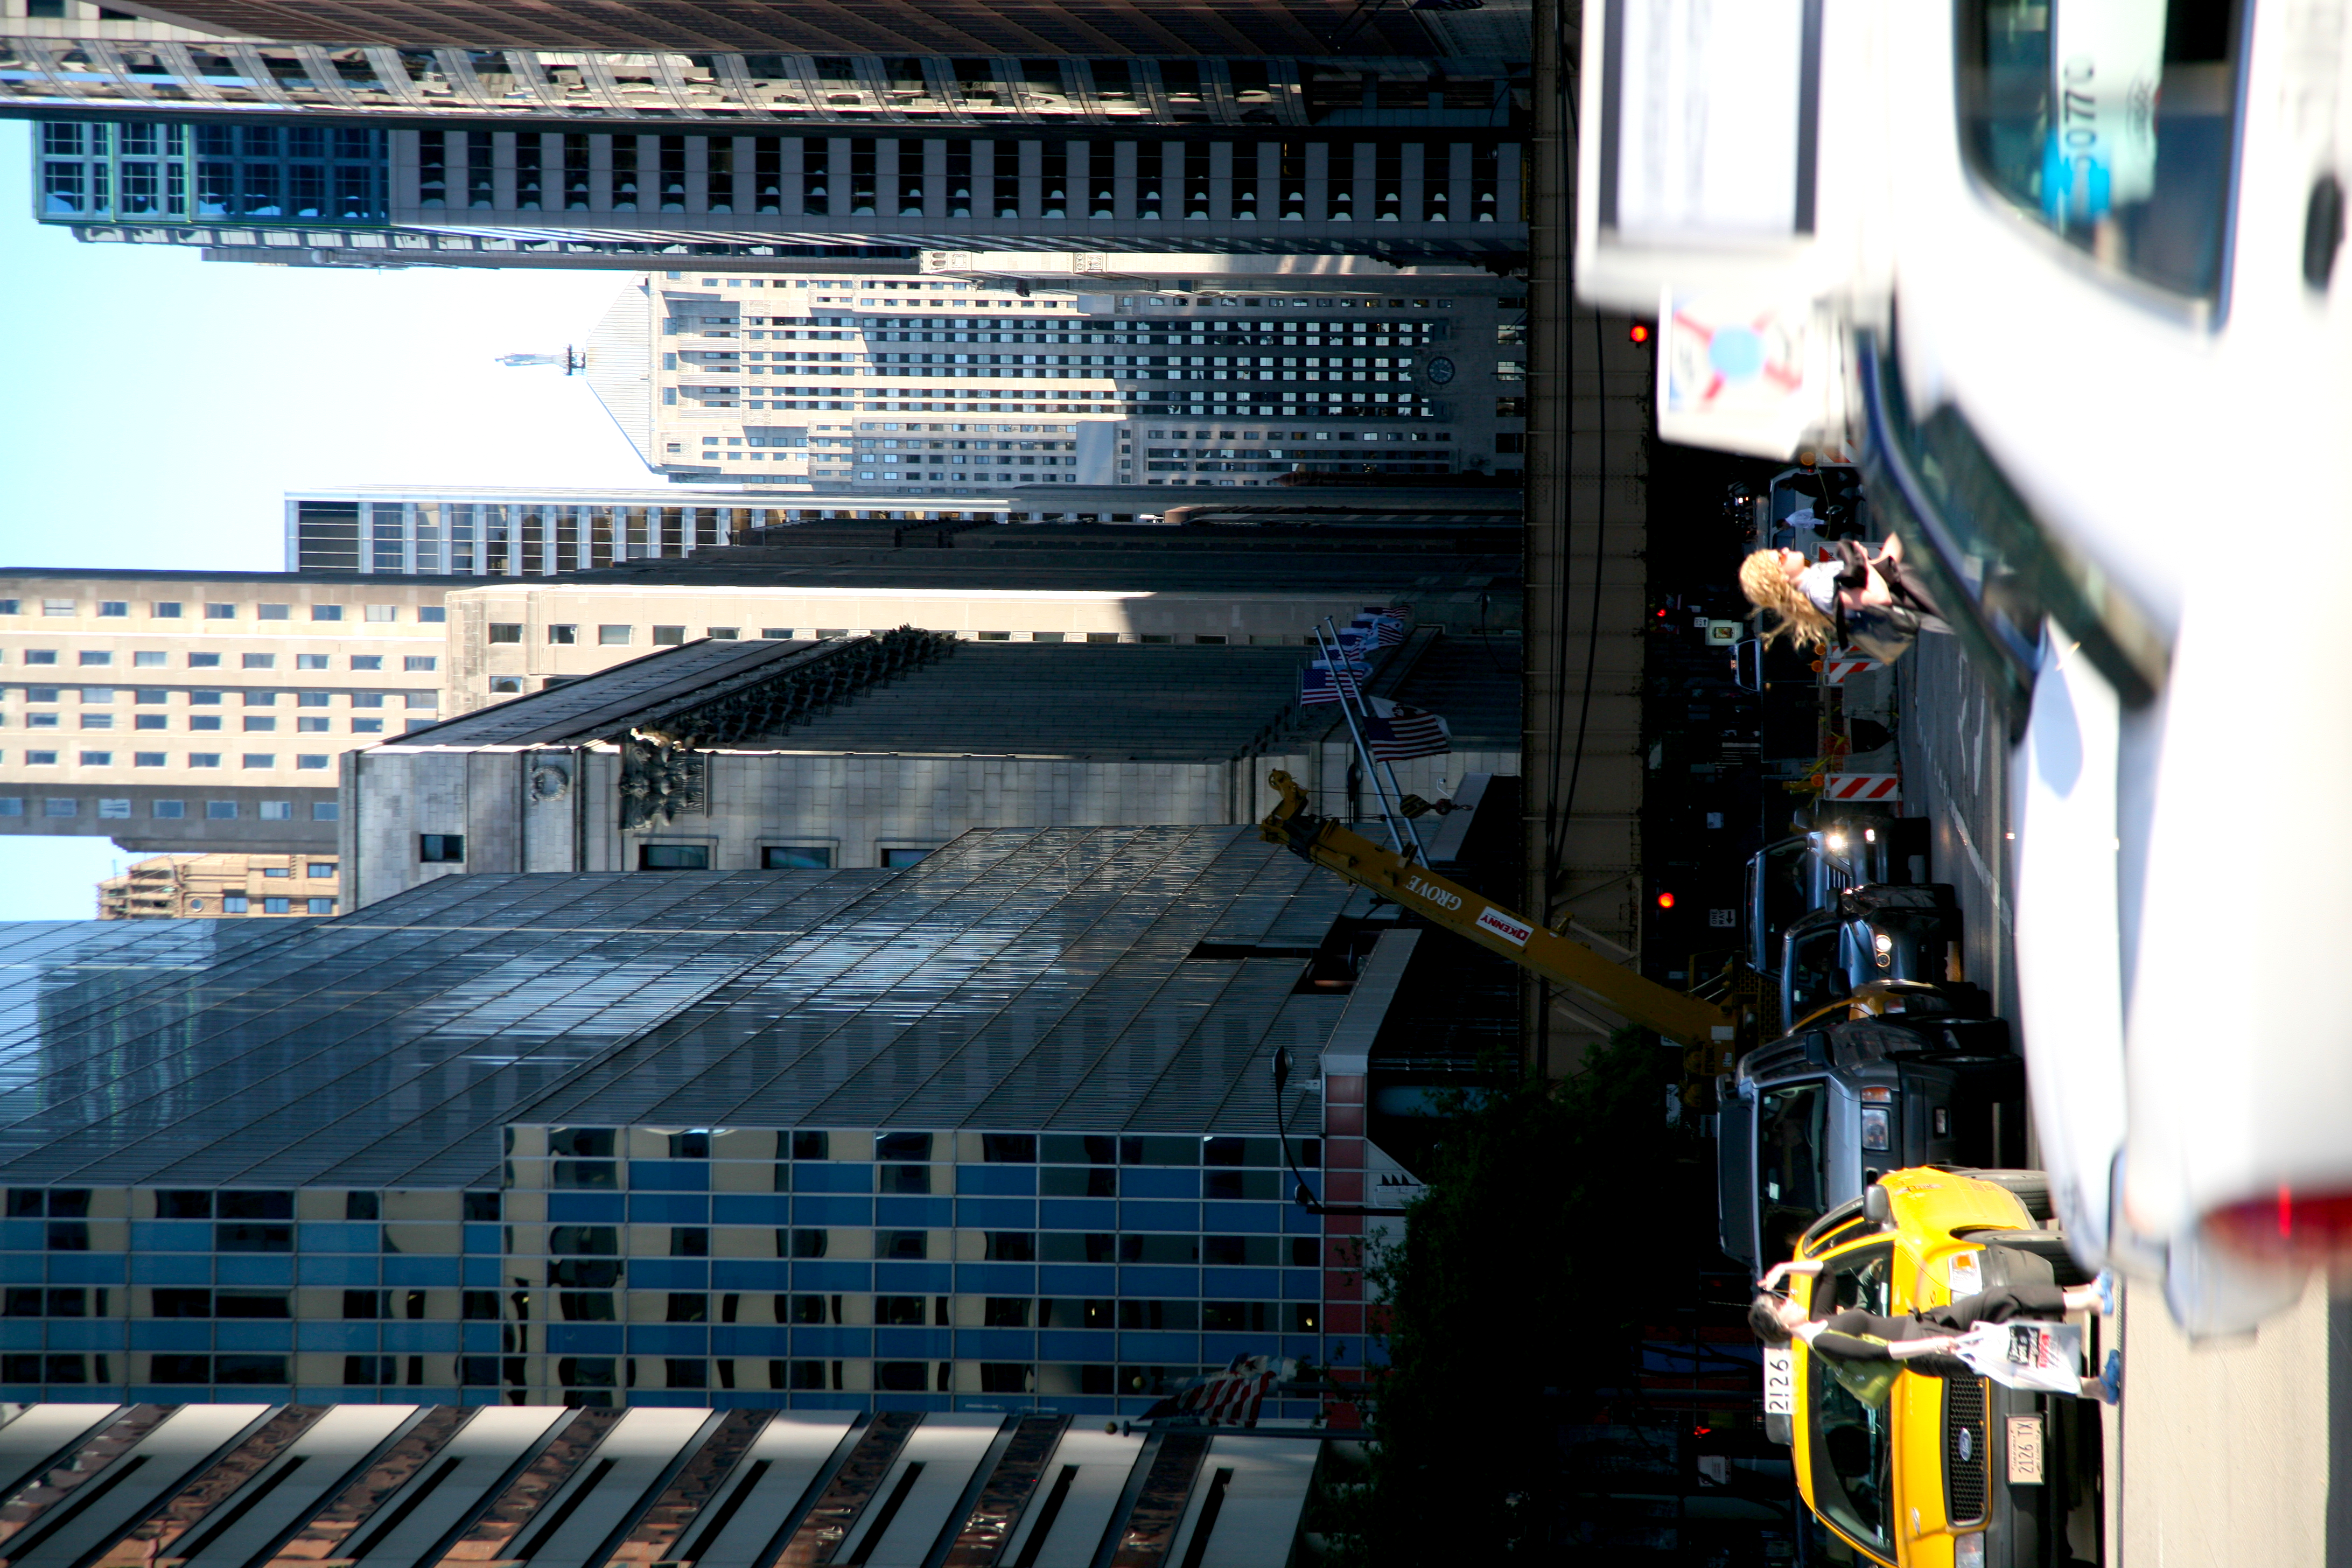
architecture, road, skyline, street, building, city, skyscraper, cityscape, downtown, metro, platform, chicago, tower block, infrastructure, 5d, loop, metropolis, cta, lsystem, metroarien, urban area, human settlement, metropolitan area